Focke-Wulf Fw 61

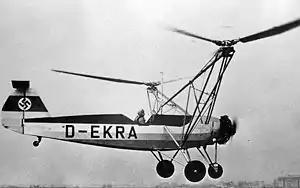
Fw 61, which Hanna Reitsch flew

The Focke-Wulf Fw 61 was the first successful, practical, and fully controllable helicopter, first flown in 1936. It was also known as the Fa 61, as Focke began a new company—Focke-Achgelis—in 1937.